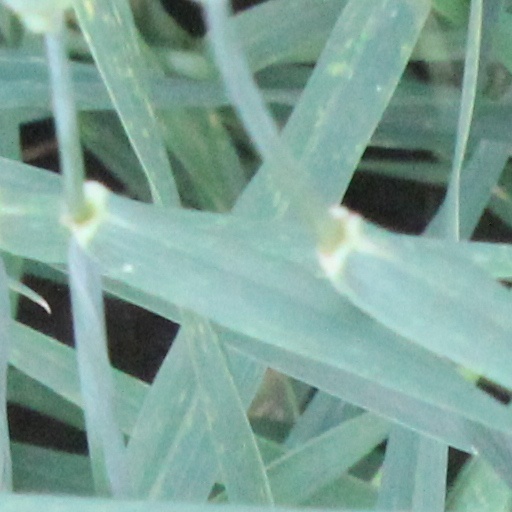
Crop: wheat